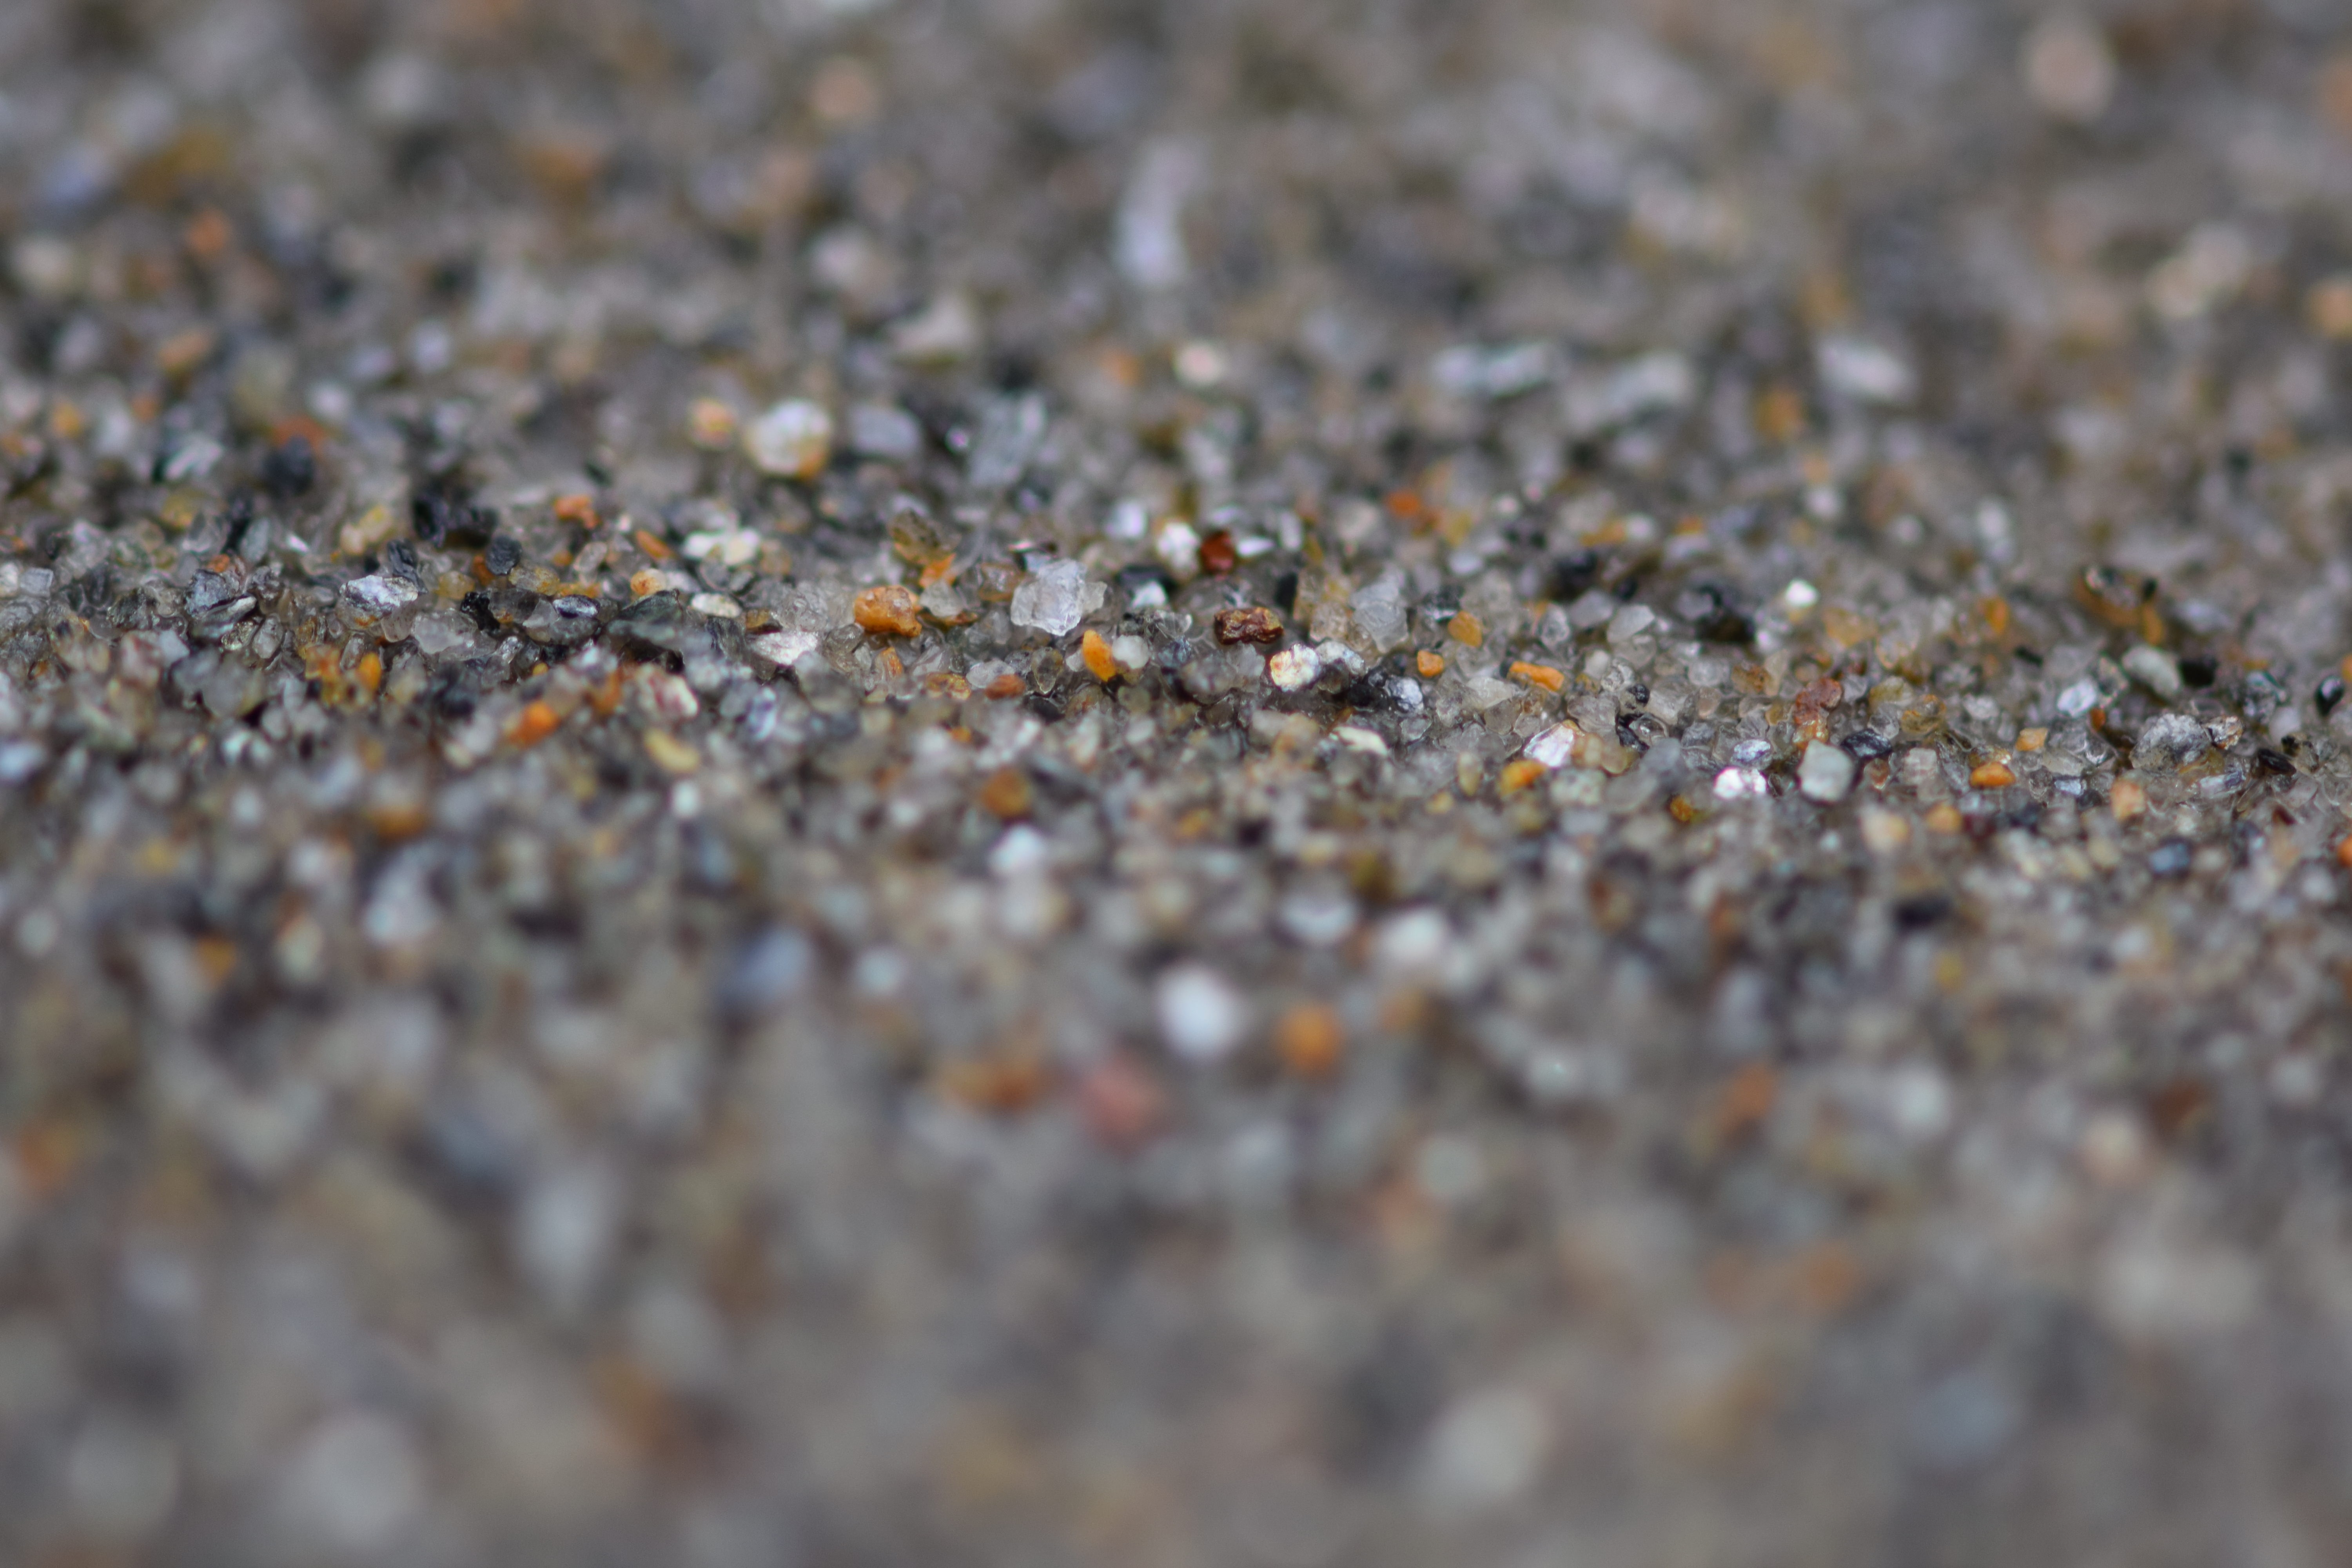
beach, sand, rock, photography, leaf, flower, asphalt, wildlife, soil, material, close up, stones, ant, macro photography, sand beach